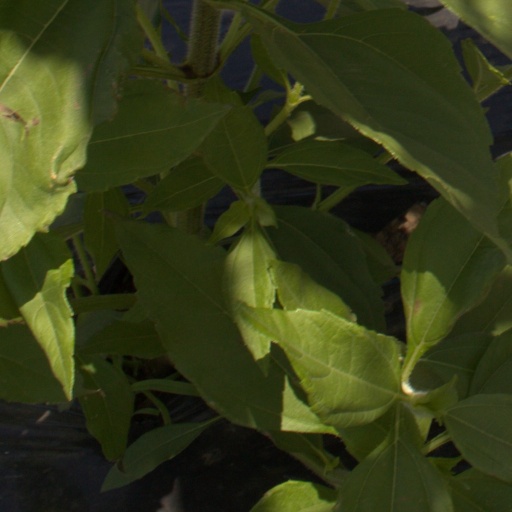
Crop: Jerusalem artichoke